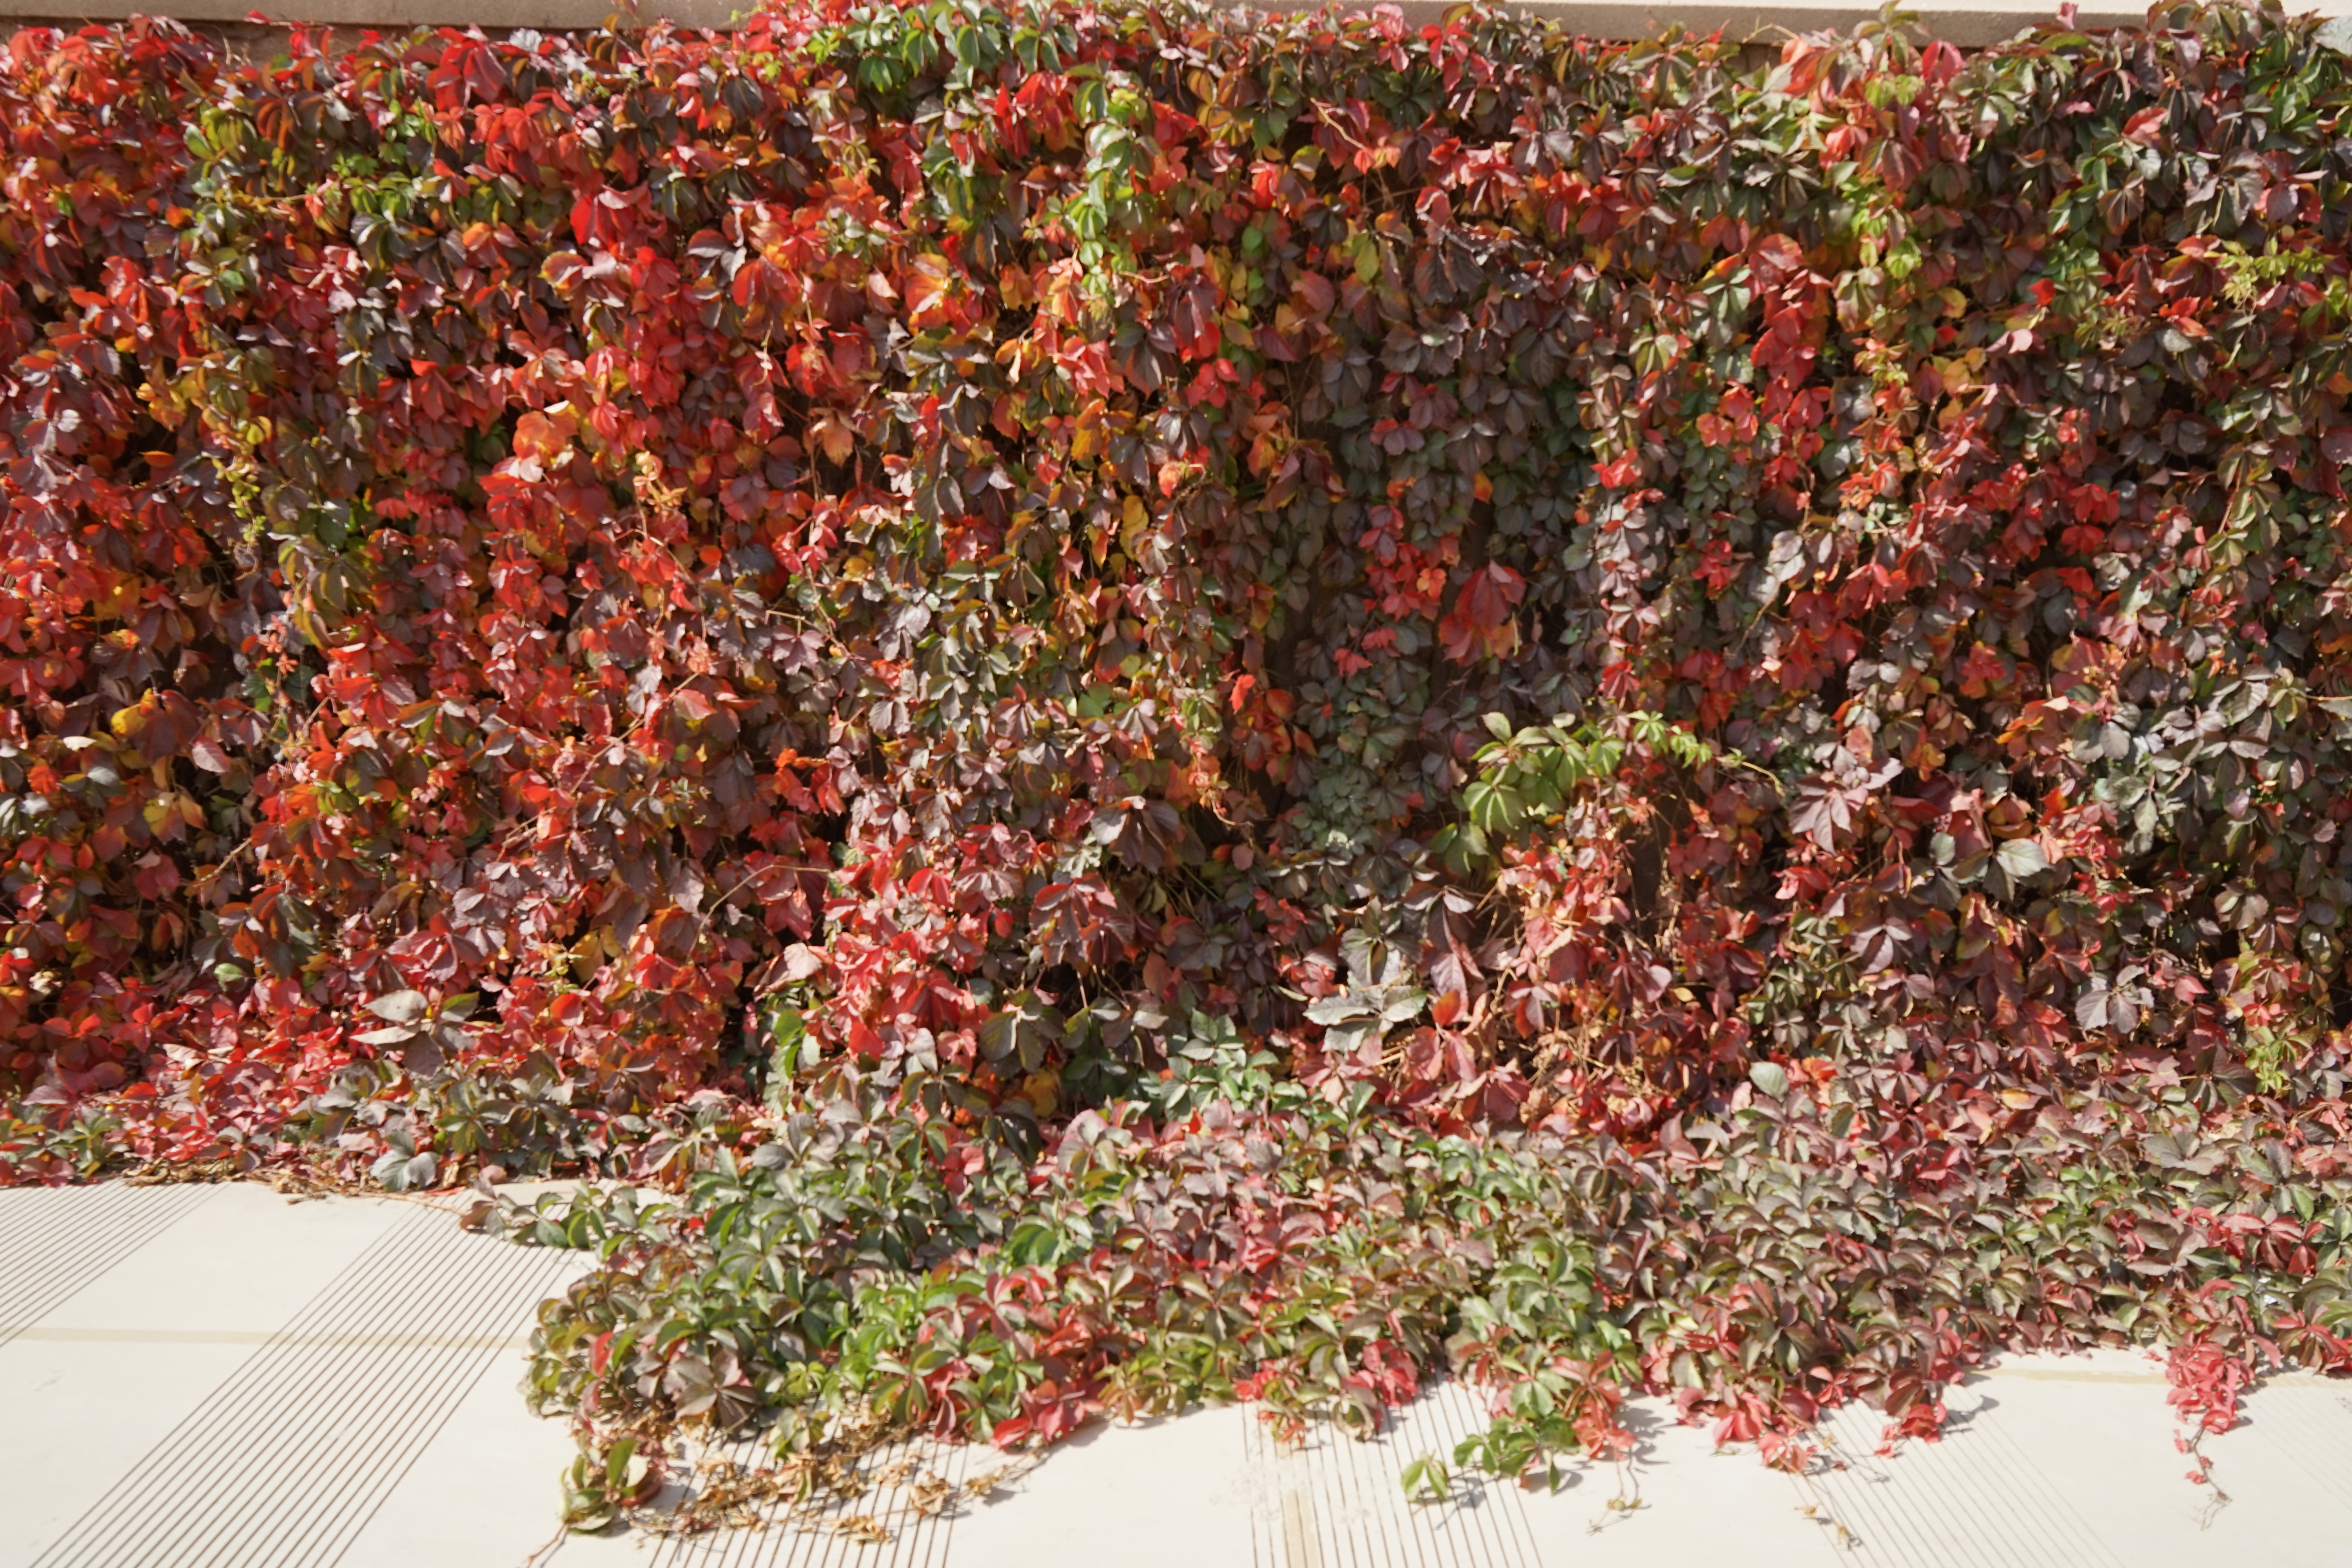
tree, plant, leaf, flower, autumn, flora, season, vines, shrub, the scenery, zhangye, flowering plant, beautiful golden autumn leaves 3, plant wall, woody plant, land plant